P. G. T. Beauregard

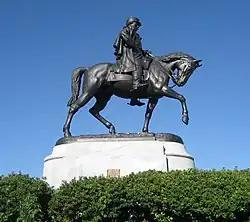
General P.G.T. Beauregard Equestrian Statue by sculptor Alexander Doyle was in New Orleans in 1915–2017.

After the loss of these two railway executive positions, Beauregard spent time briefly at a variety of companies and civil engineering pursuits, but his personal wealth became assured when he was recruited as a supervisor of the Louisiana State Lottery Company in 1877. He and former Confederate general Jubal Early presided over lottery drawings and made numerous public appearances, lending the effort some respectability. For 15 years the two generals served in these positions, but the public became opposed to government-sponsored gambling and the lottery was closed down by the legislature.